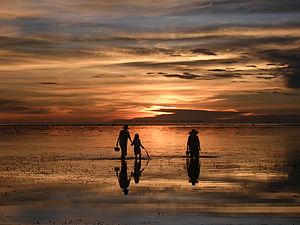
Almeria est une municipalité de la province de Biliran, aux Philippines.